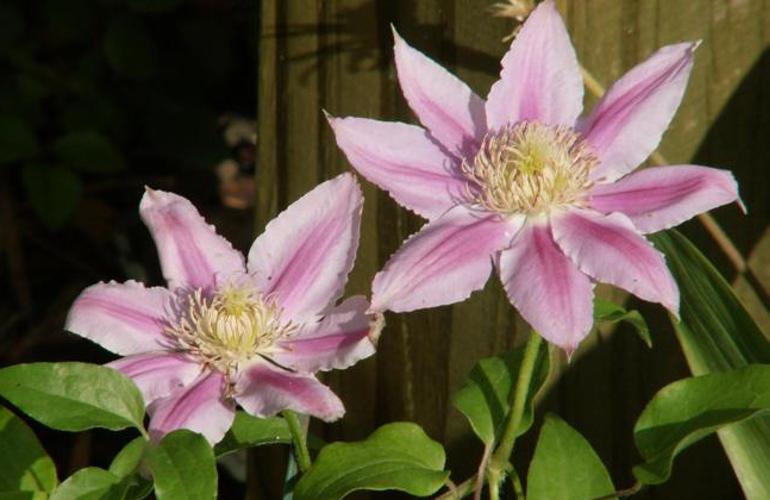
Label: clematis